Fran Pilepić

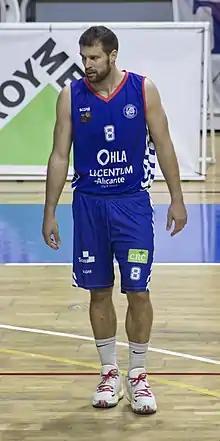

Fran Pilepić (born May 5, 1989) is a Croatian professional basketball player for Kožuv in the Macedonian League. Standing at , he plays the shooting guard position.